Augustus Asplet Le Gros

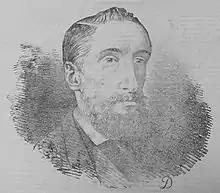
Augustus Asplet Le Gros

Augustus Asplet Le Gros or Augustus Aspley Le Gros (14 April 1840, Saint Helier – 3 December 1877) was a Norman language poet from Jersey and a Jurat of the Royal Court of Jersey.